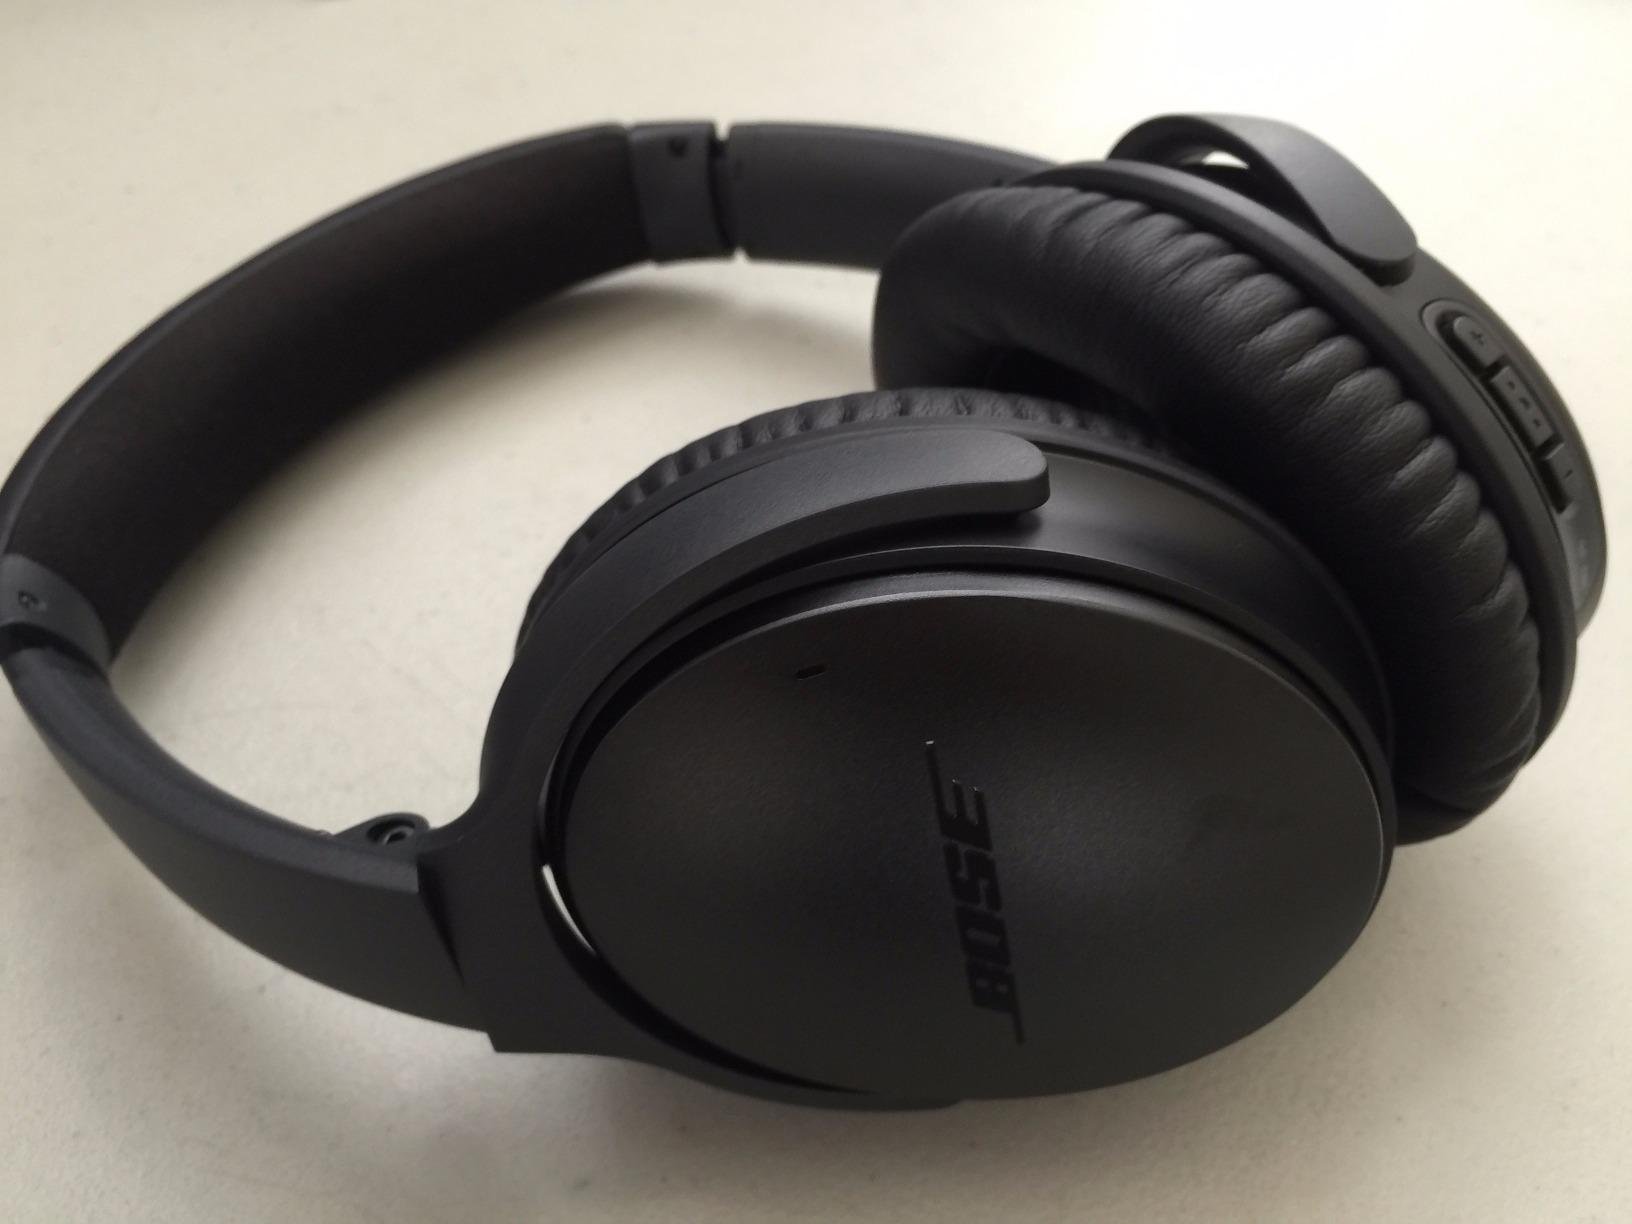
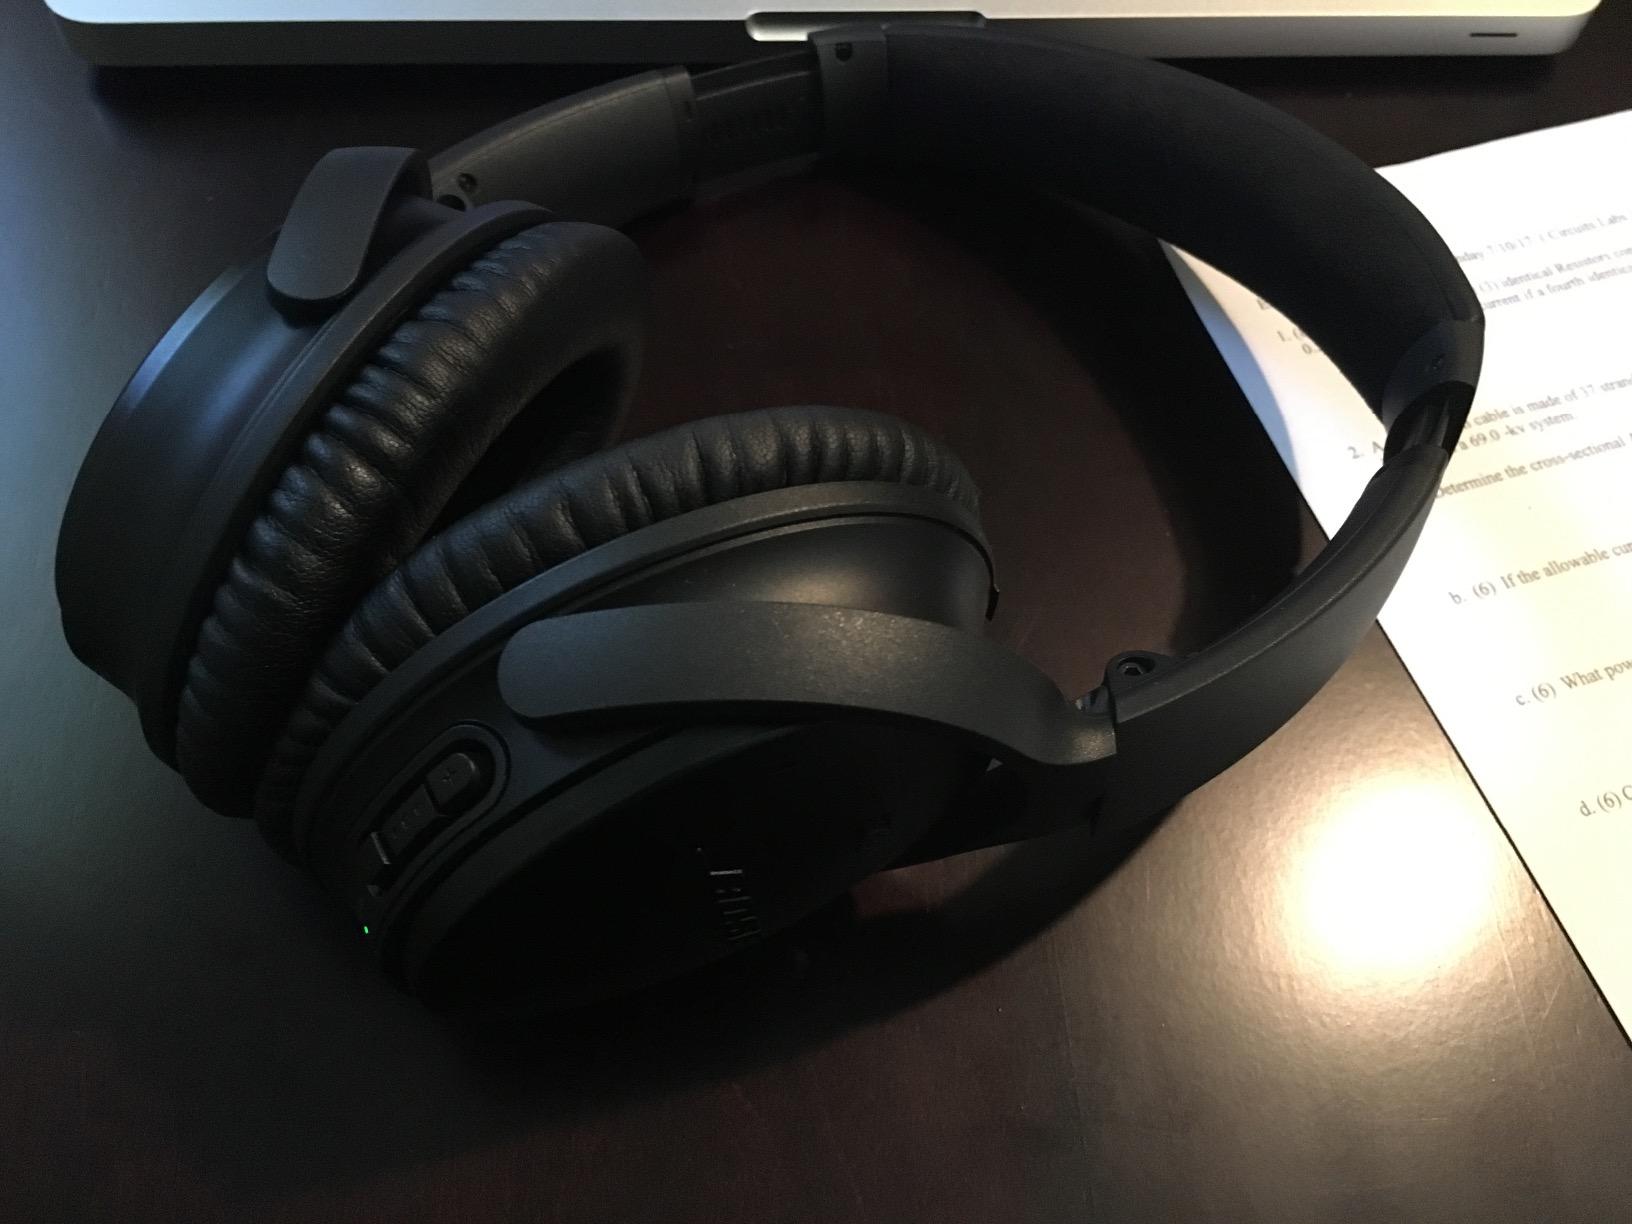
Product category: headphones
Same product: yes